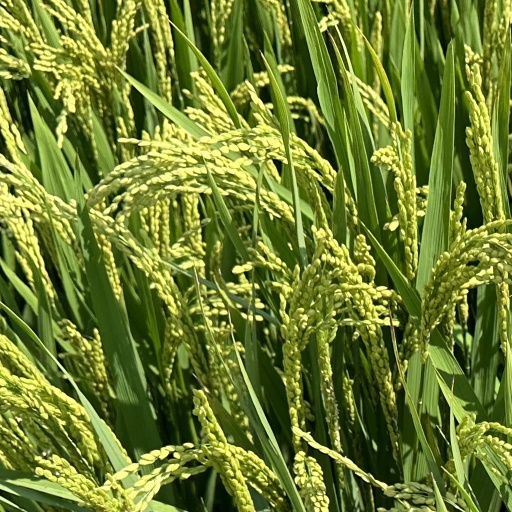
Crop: rice